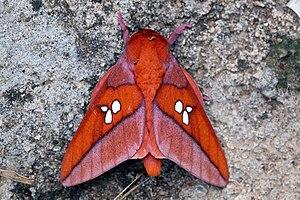
Adelowalkeria est un genre de lépidoptères appartenant à la famille des Saturniidae, à la sous-famille des Ceratocampinae.